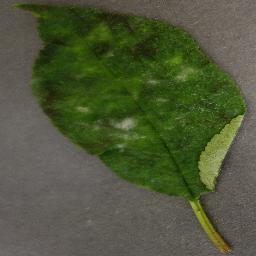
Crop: cherry
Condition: (including_sour)_powdery_mildew